Opera in Focus

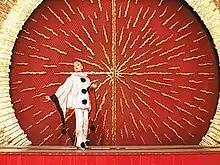
"Pagliacci"

In order to support the puppet opera, Fosser made a living as a set designer and art director in the motion picture industry, working on such films as "Ordinary People", "Home Alone", "Backdraft", "Weird Science", "Music Box", "", "The Breakfast Club", "A League of Their Own" and "Groundhog Day". He also worked as a set designer for live theatrical productions, designing scenery for the Lyric Opera of Chicago, as well as the Candlelight, Ivanhoe, and Drury Lane theaters. He spent his free time further developing and perfecting his puppets and the presentation of his elaborate miniature operatic productions. Due to the hectic nature of his career in the film industry, performances of Opera in Focus were infrequent, except for periods in 1962-1963 and 1978-1979 when Opera in Focus enjoyed residencies in Detroit and at the now-defunct Magic Pan restaurant in Chicago.